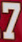
Number: 7